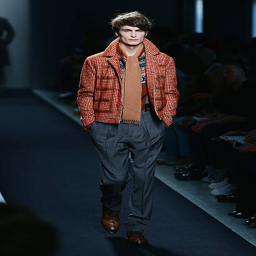
a model walks the runway during show as a part of fall winter 2015 / 2016 .